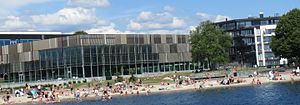
Aquarama Kristiansand
Aquarama i 2014
Aquarama Kristiansand eller bare Aquarama er en indendørs multiarena i Kristiansand, Norge, med plads til 2.200 tilskuere til håndboldkampe. Arenaen er hjemmebane for topholdet Vipers Kristiansand. Udover håndboldhallen har Aquarama både bade- og svømmeanlæg, aktivitets- og helsecenter.